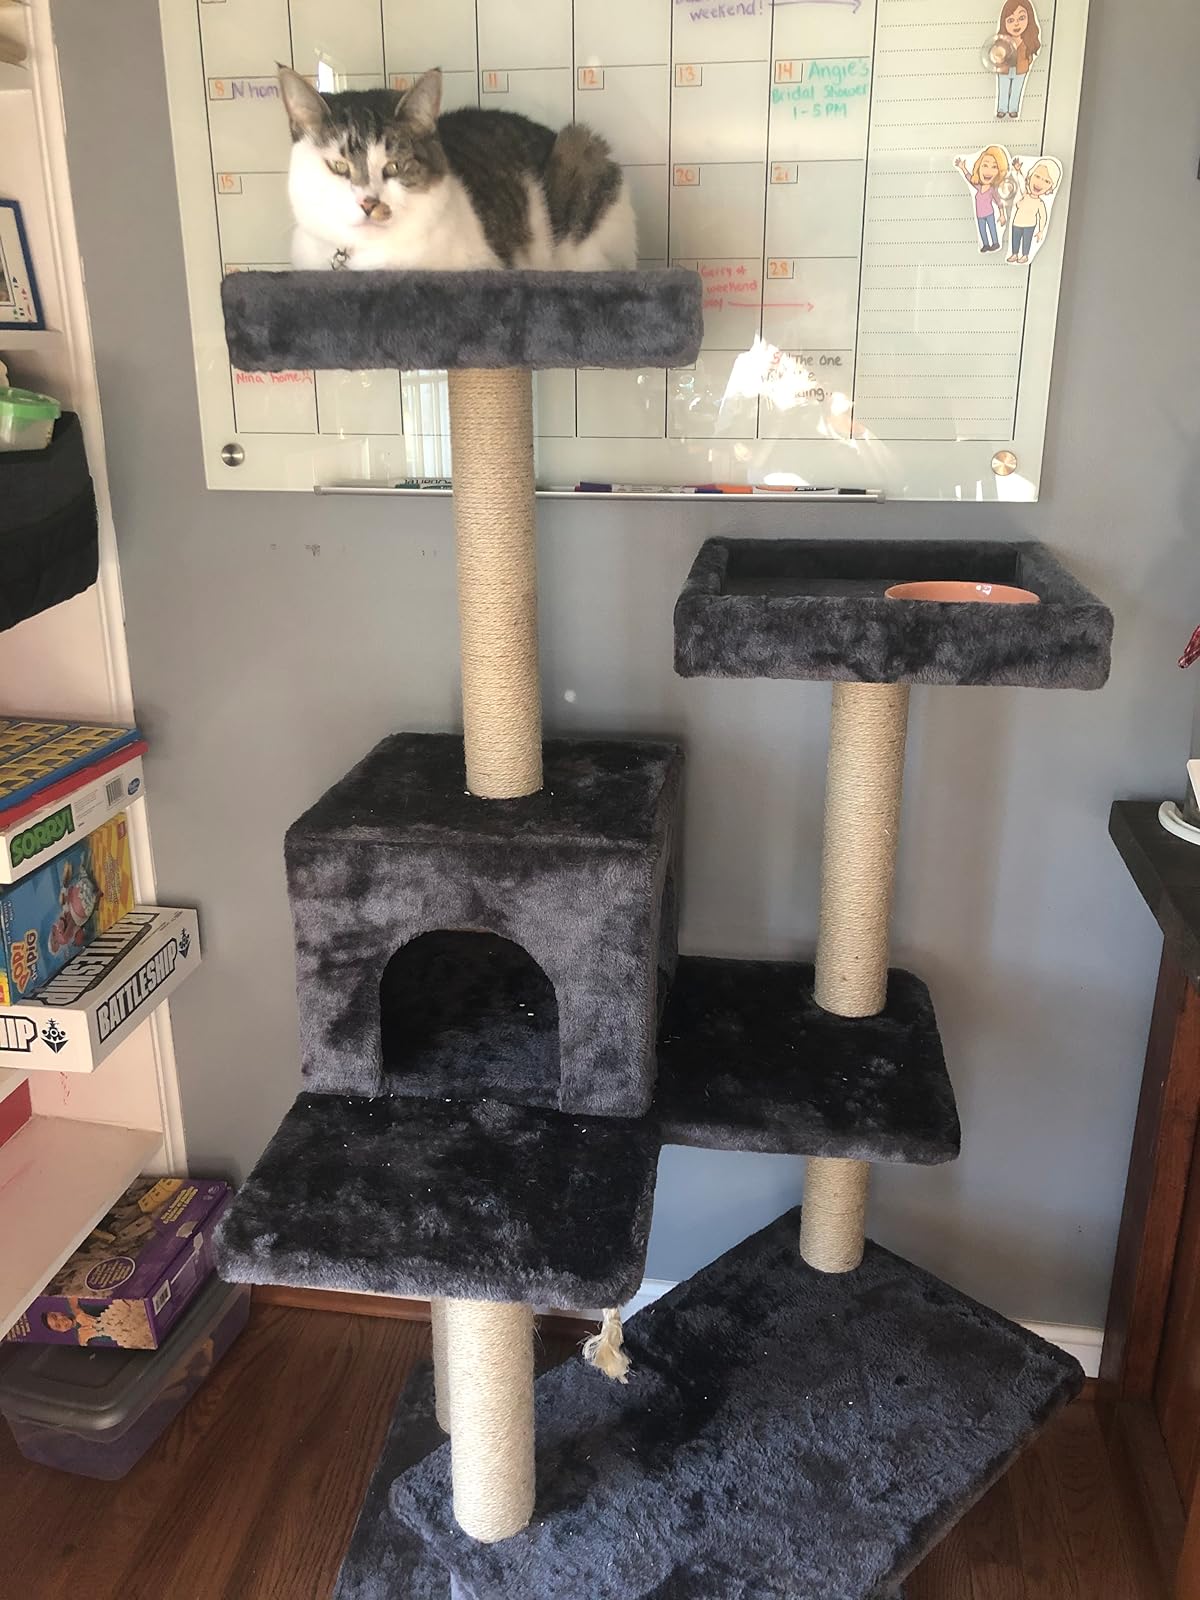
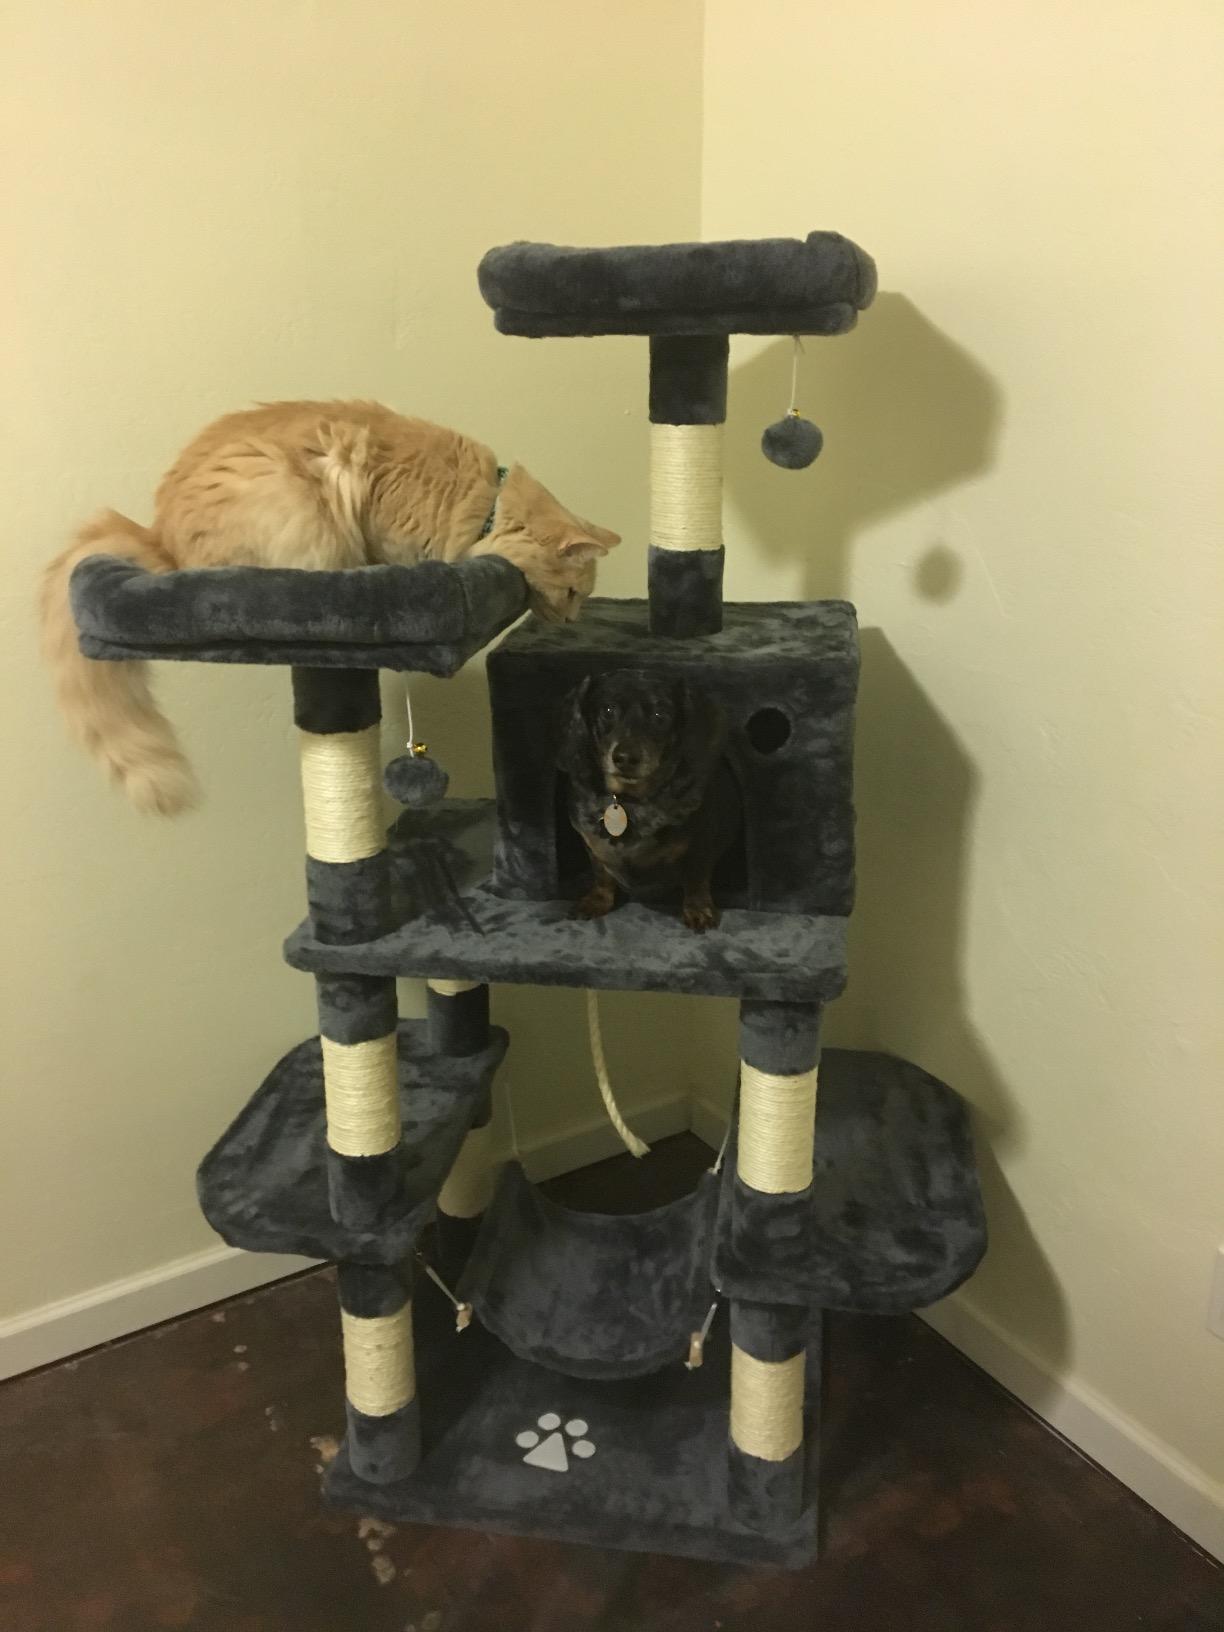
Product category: items_cat tree
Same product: no